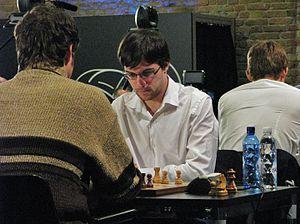
Maxime Vachier-Lagrave, souvent abrégé en MVL, est un joueur d'échecs français né le 21 octobre 1990 à Nogent-sur-Marne.